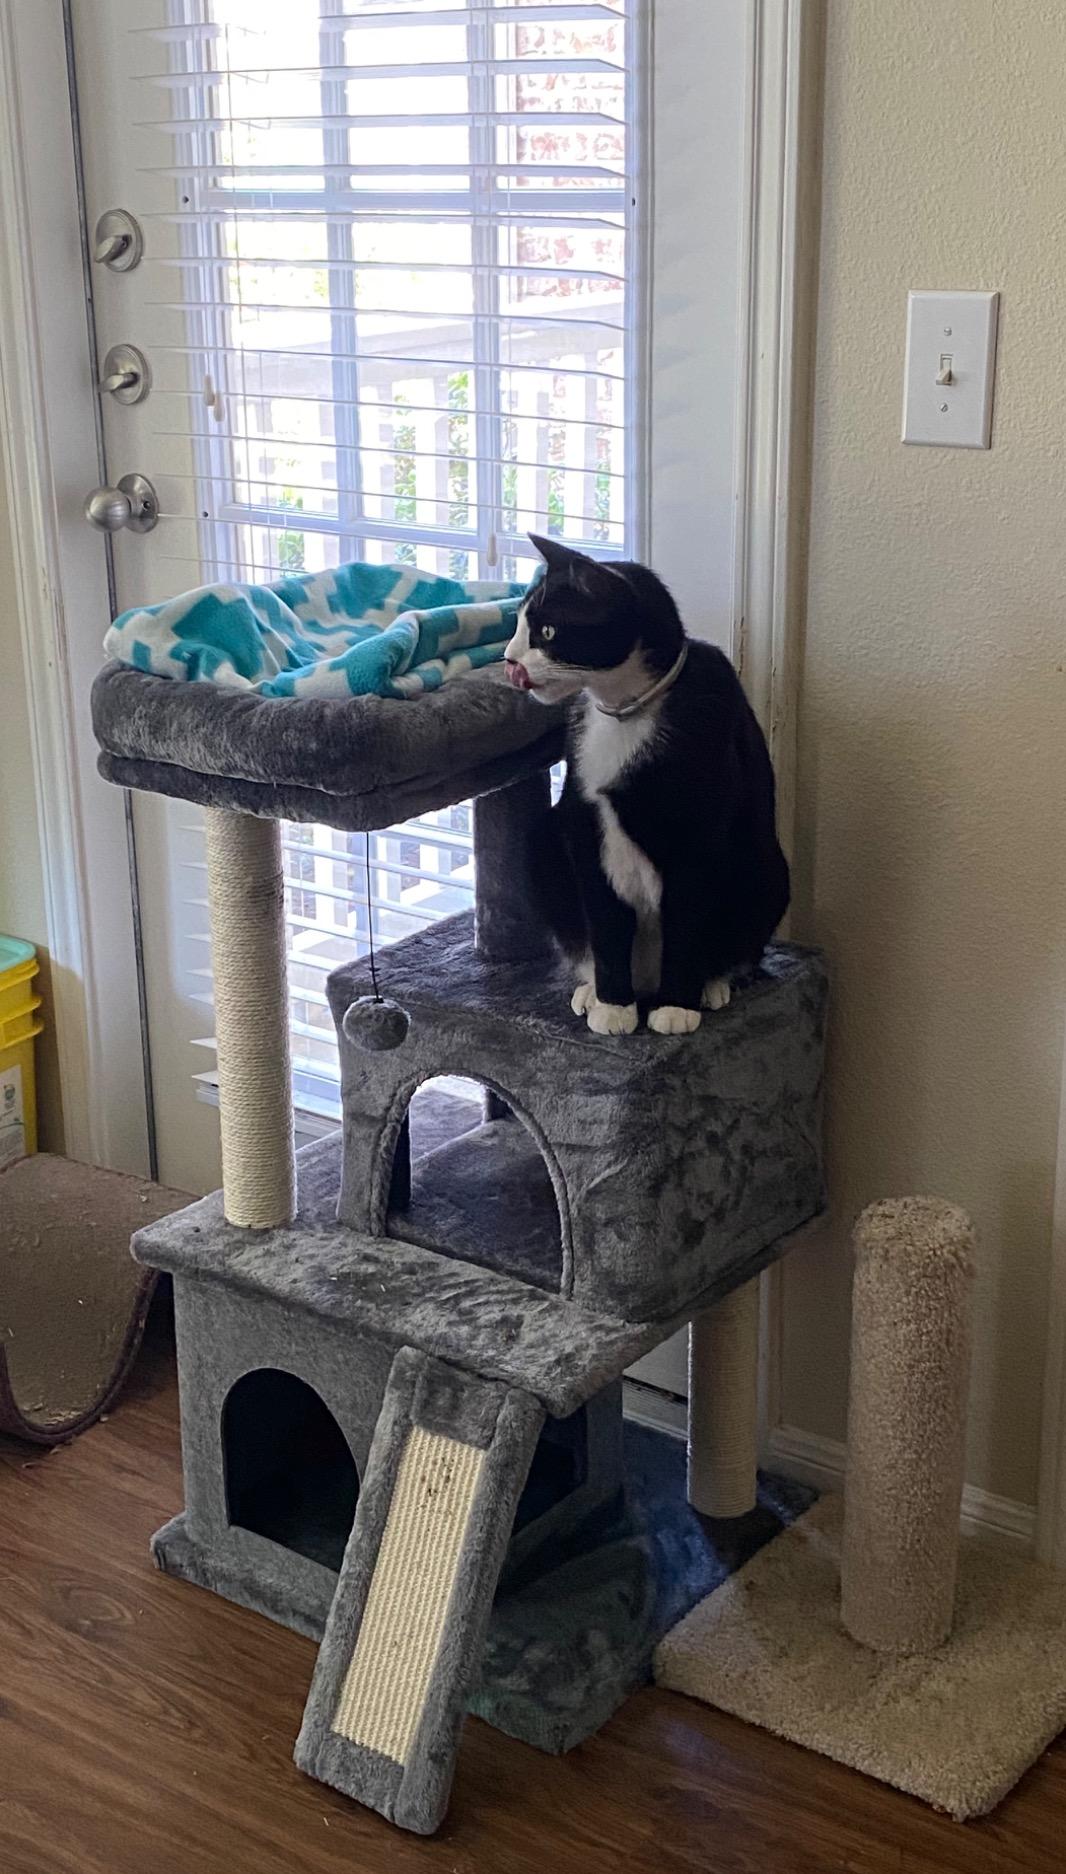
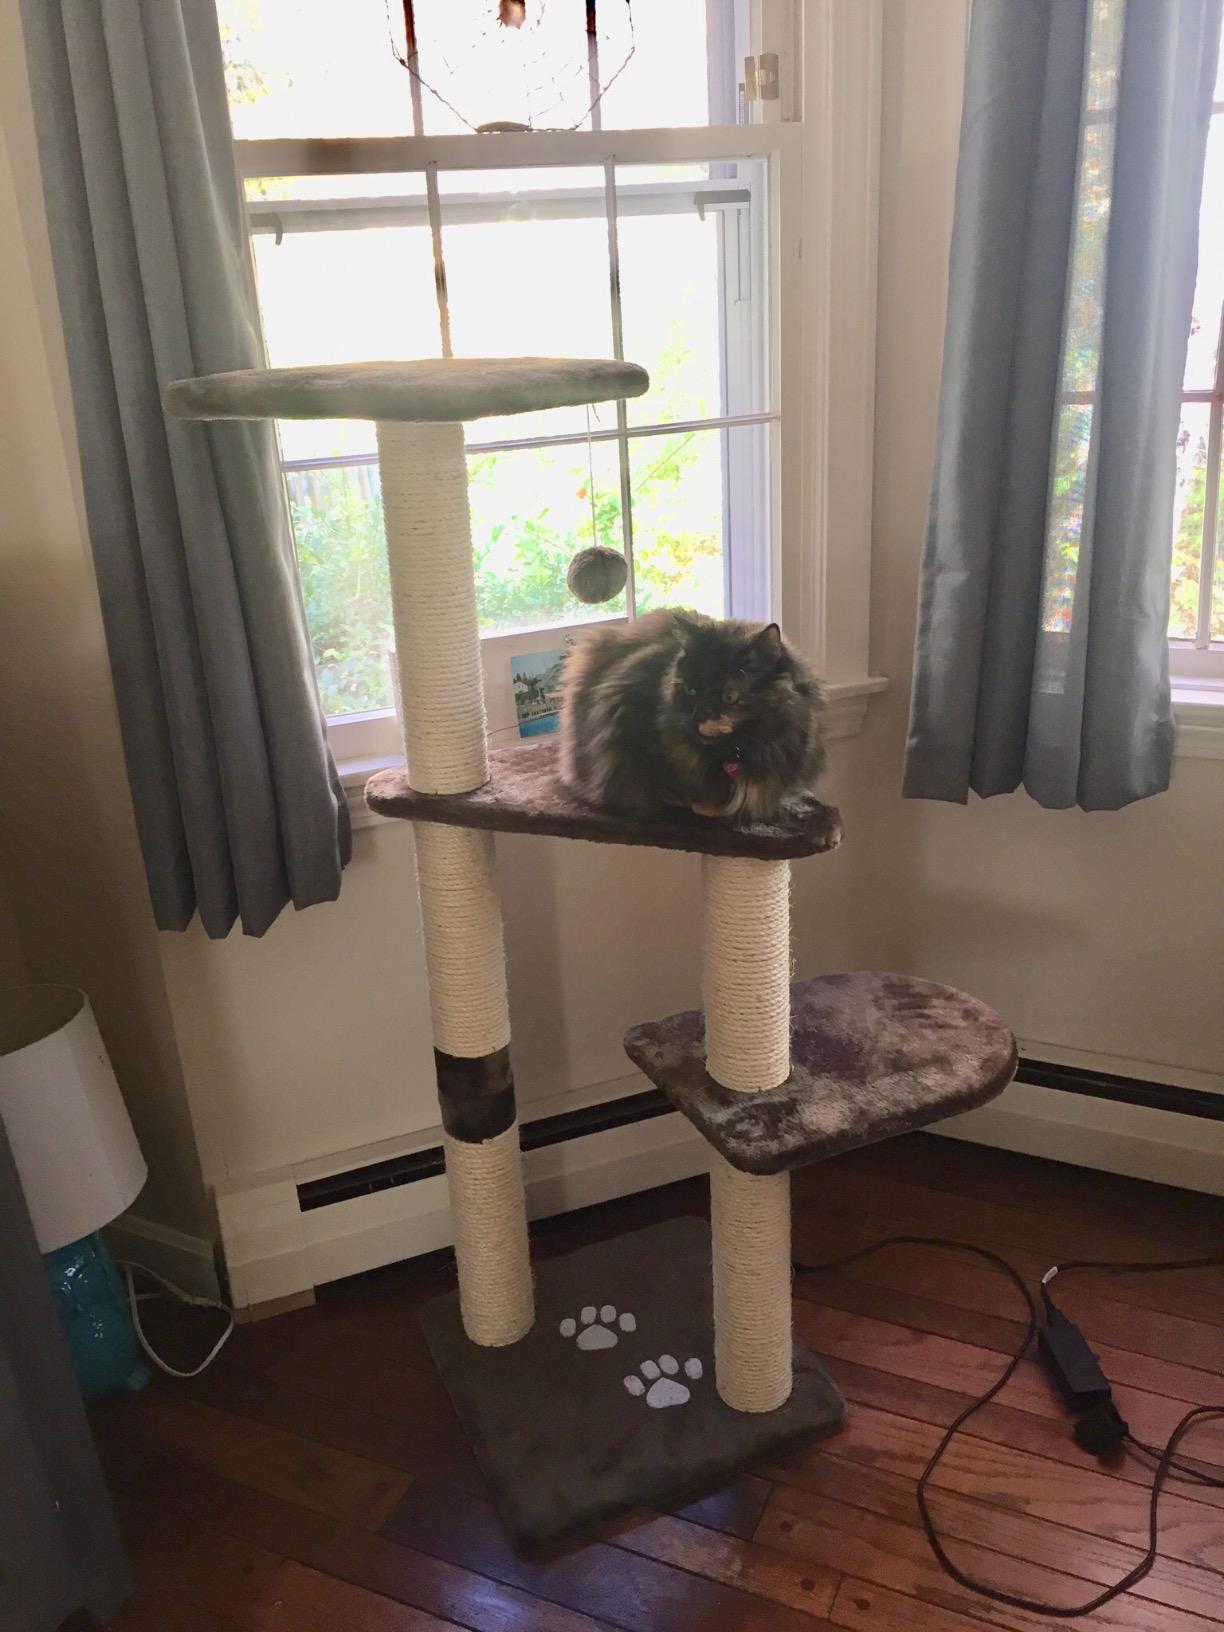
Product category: items_cat tree
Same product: no